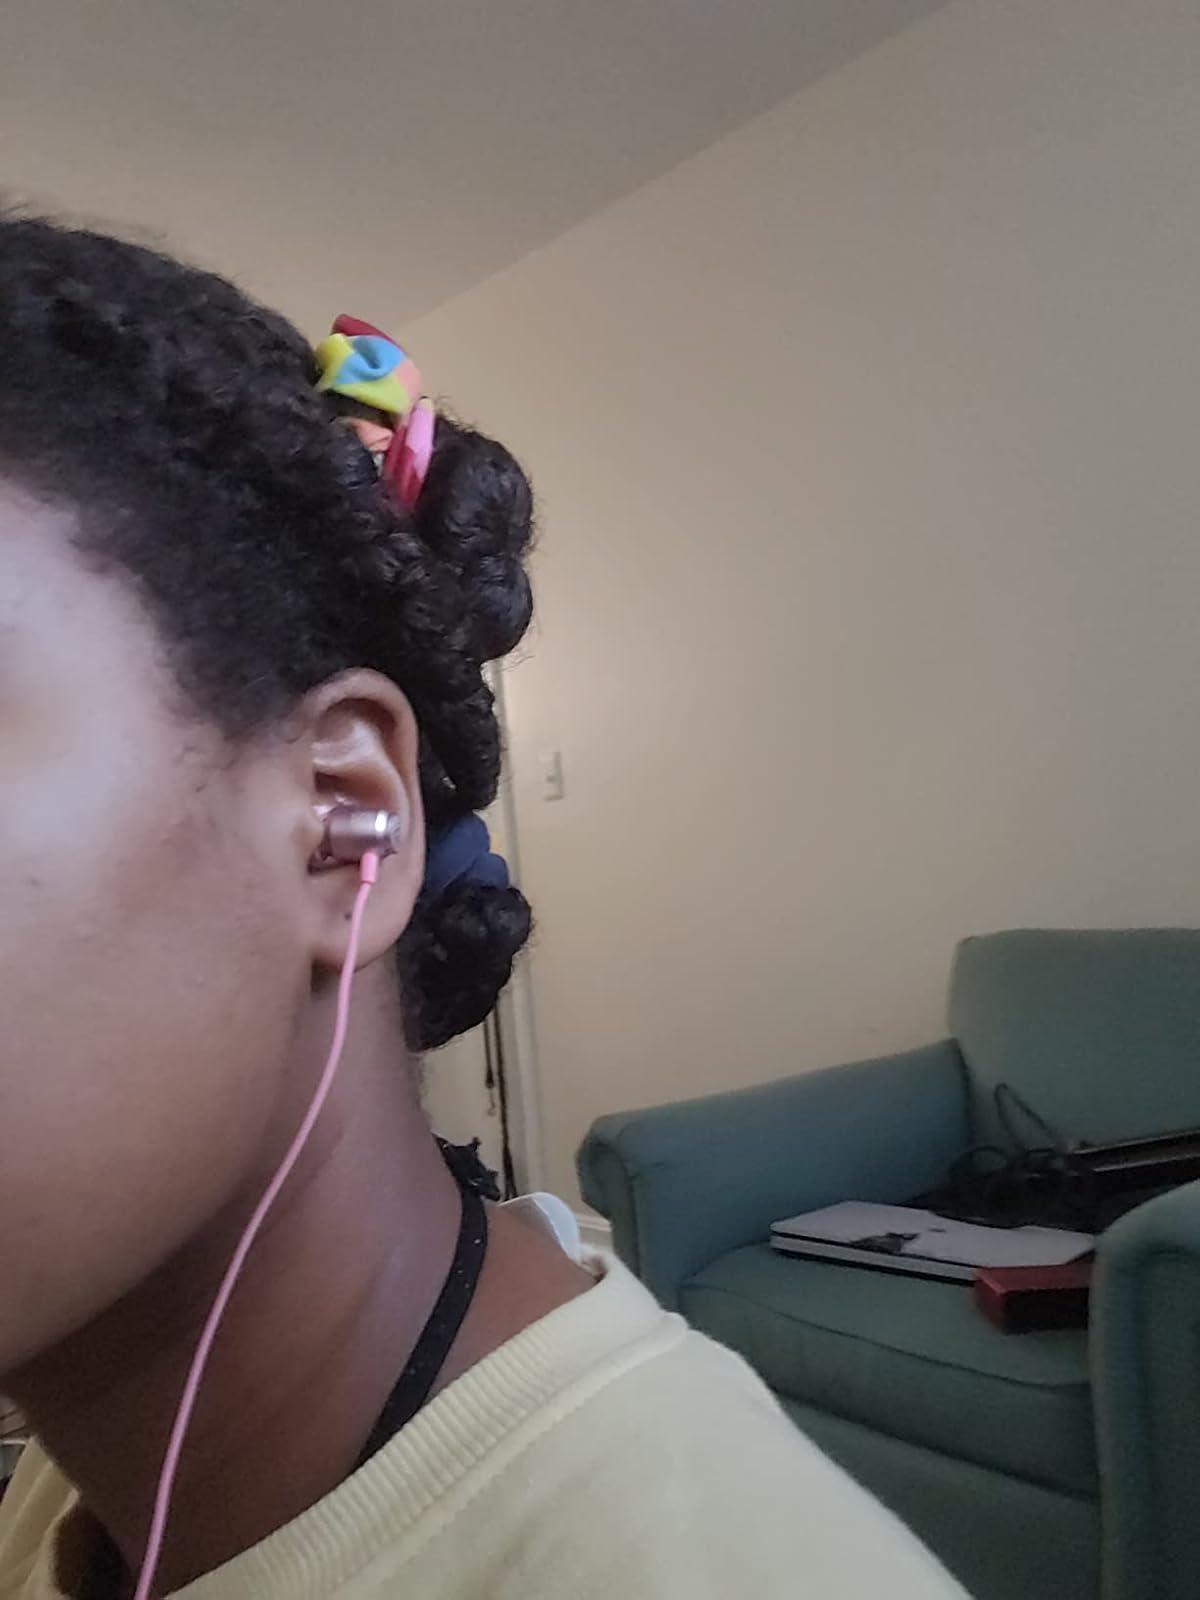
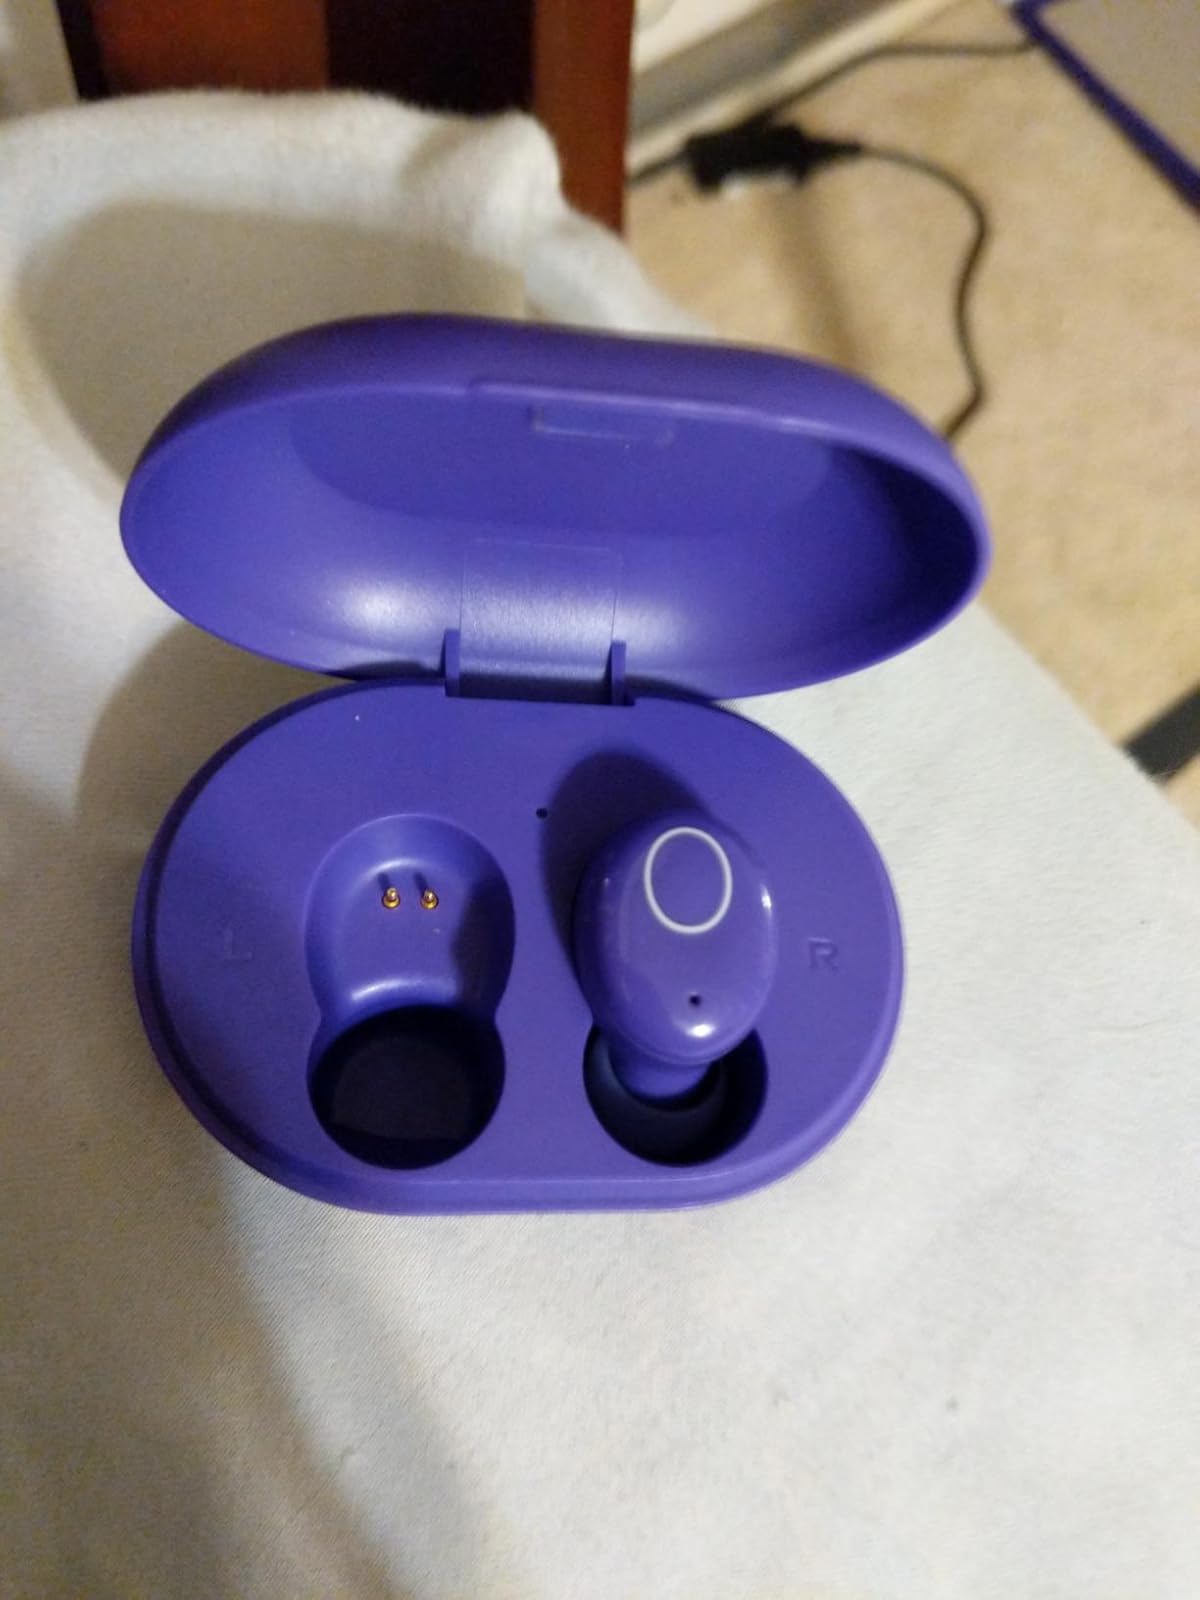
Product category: earbuds
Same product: no